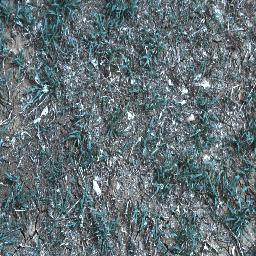
Label: negative